Batraz Khadartsev

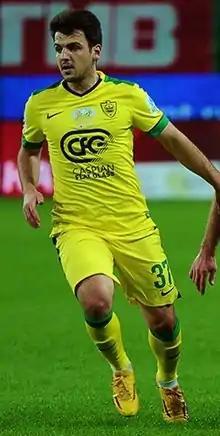
Khadartsev with Anzhi in 2015

Batraz Soslanovich Khadartsev (born 23 May 1993) is a Russian professional football player who plays as a left midfielder.